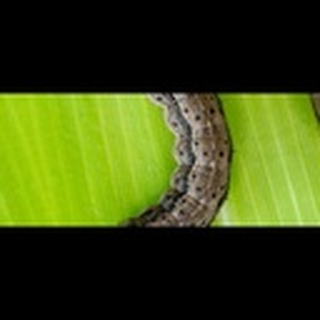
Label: cotton_army_worm